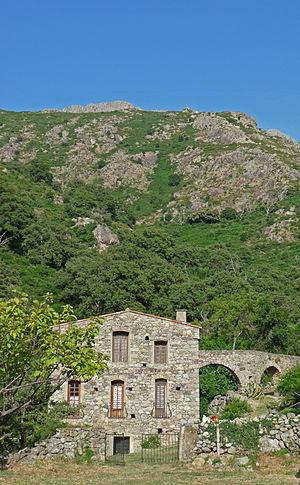
Moulin à huile de Feliceto, XVIIIe siècle
L'huile d'olive de Corse est protégée par une appellation d'origine contrôlée à la suite d'une enquête diligentée par l'INAO, en 2004, et par une appellation d'origine protégée, au niveau européen depuis 2011. Elle est produite dans les départements des Haute-Corse et de Corse-du-Sud, couvre 2 100 hectares et concerne 297 communes de l'île.